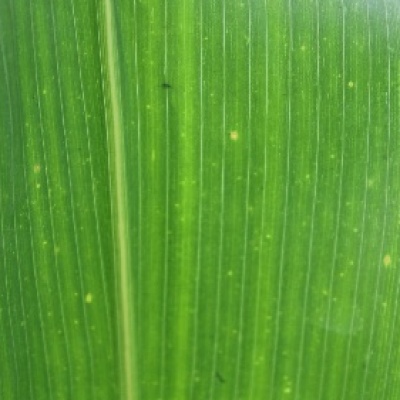
Label: Corn_(Maize)___Leaf_Spot